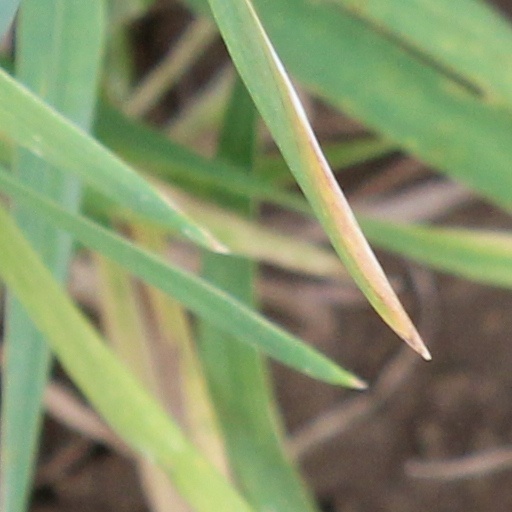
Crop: wheat